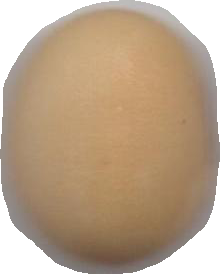
Variety: Anjasmoro